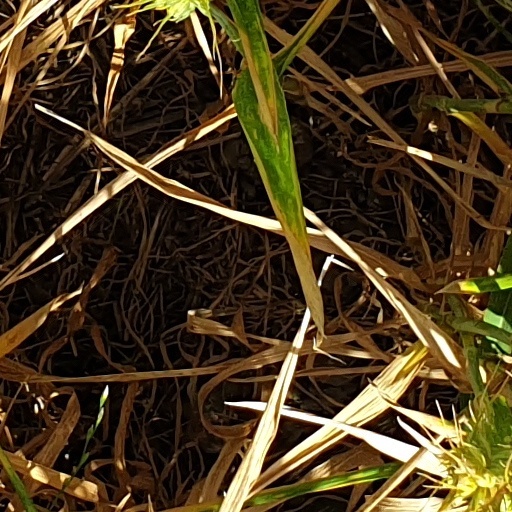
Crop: wheat